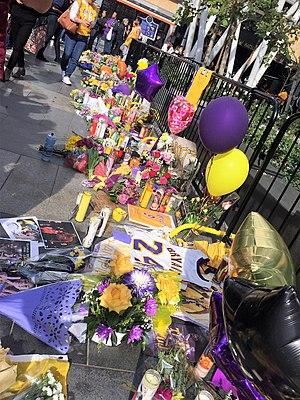
Le dimanche 26 janvier 2020, l'hélicoptère Sikorsky S-76 de Kobe Bryant s'écrase près de Calabasas, en Californie. Les neuf occupants de l'appareil sont tués sur le coup. Kobe Bryant, 41 ans, un des plus célèbres joueurs de basket-ball de la NBA, avait pris sa retraite en 2016.